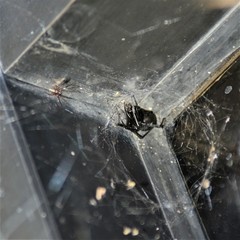
Species: Lactrodectus_hesperus